Battle of Cape Gloucester

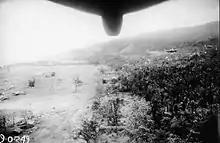
Black and white aerial photograph of an airfield in a jungle clearing. Part of the fuselage of the aircraft is visible at the top of the photograph.

For several months before the landings, the area around the airfields and the coastal plain between Cape Gloucester and Natamo, south of Borgen Bay, was bombed by Allied aircraft, mainly from the US Fifth Air Force. Japanese entrenchments were destroyed and the airfields around Cape Gloucester were put out of action from November. A total of 1,845 sorties were launched by US aircraft around Cape Gloucester, with the expenditure of almost 3,000,000 rounds of ammunition and of bombs. Diversionary air raids were also made by AirSols aircraft in the days before the assault, focused on the Japanese airfields around Rabaul, while naval aircraft bombed Kavieng. Raids were also launched against Madang and Wewak. Meanwhile, the Allies undertook extensive aerial reconnaissance of the area, while ground teams of marines, Alamo Scouts and coastwatchers were landed at various locations except Borgen Bay over three separate occasions from PT boats between September and December 1943.